Patos

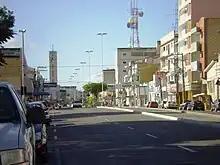
Patos, Brazil

The city of Patos experiences a tropical hot semi-arid climate (Köppen: "BSh"), just short of a tropical savanna climate, with a short rainy season from February to April. During this period, when the equatorial rainband associated with the highly seasonalized positioning of the Intertropical Convergence Zone is over the city, warm to hot temperatures and abundant equatorial rainfall prevail. Conversely, the dry season dominates the remaining majority of the year, with abundant sunshine prevalent from May to January. The wettest month is March, with an average monthly precipitation of 213 mm (8.38 in), while the driest month is September, with an average precipitation of only 1 mm (0.04 in).